Shadows (1922 film)

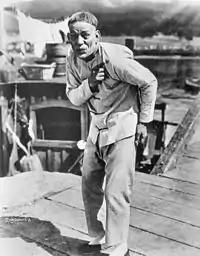
Lon Chaney as Chinese immigrant, Yen Sin.

A physically abusive fisherman by the name of Daniel Gibbs (Walter Long) leaves his wife Sympathy Gibbs (De La Motte) to go on a fishing expedition with other villagers from their village of Urkey and the ship is lost in a storm. Only two men survive, one villager and a mysterious old hunchbacked Chinese stranger named Yen Sin (Chaney). Being Chinese and refusing to take part in a Christian service held on the beach for those lost, he is treated like an outcast and forced to live on a small houseboat moored in the harbor. He makes his living doing laundry from his boat, and is soon greeted by the new minister, John Malden (Ford), who tries unsuccessfully to convert him. Love blossoms between the Reverend Malden and Sympathy, and they are soon married, to the chagrin of the town's wealthy banker, Nate Snow (John Sainpolis). Sympathy soon befriends Yen Sin after she defends him against several white kids taunting him in the street. (Yen Sin later befriends one of the kids who had taunted him, whom he calls "Mr. Bad Boy", by giving the boy candy.)